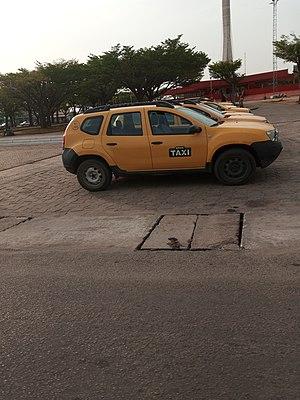
Benin taxi This is an image with the theme ""Africa on the Move or Transport"" from: Benin"
Le taxi au Bénin est un mode de transport collectif et populaire dont l'activité est réglementée par le ministère en charge du transport au Bénin. Les plus célèbres sont les taxis peints en jaune, qui sont présents dans les grandes villes et les villes secondaires du pays.